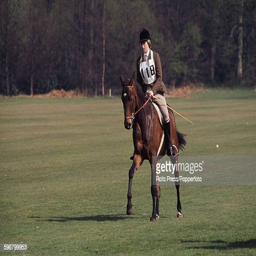
noble person pictured riding person during an event